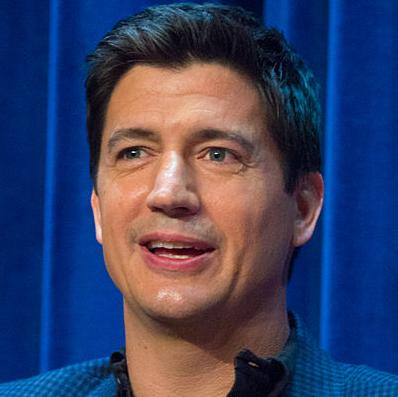
Age: 45